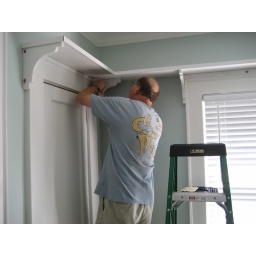
papa brooks made a shelf over the windows and closet door in violet's nursery